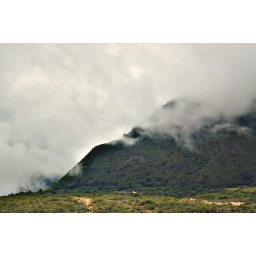
Low clouds over volcano wall